MV Britannic (1929)

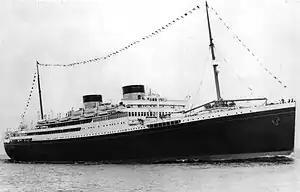

In 1930 "Britannic" was delivered from Belfast to Liverpool amid enthusiastic press coverage. When she left Liverpool on 28 June to begin her maiden voyage an estimated 14,000 people turned out and gave her what was reported to be the "greatest send-off known to Merseyside". She called at Belfast and Glasgow to load mail, and then continued to New York.